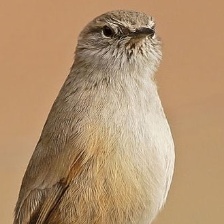
Species: AUSTRAL CANASTERO
Scientific name: ASTHENES ANTHOIDES